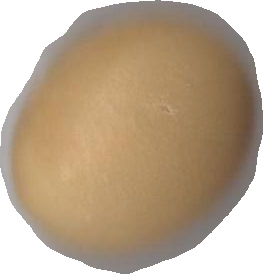
Variety: Grobogan